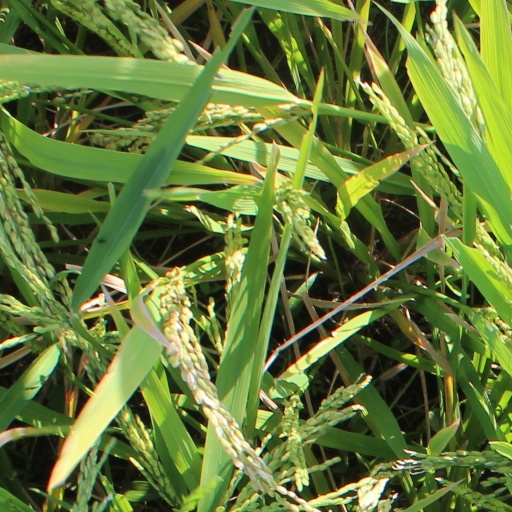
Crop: rice